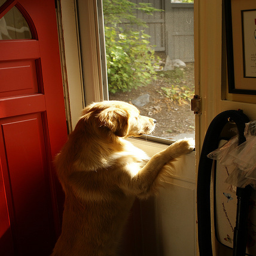
A large dog standing up to a window.
A dog standing on his back legs looking out of a screen door.
a large dog is staring out of a window
A dog is standing on his hind legs looking out the window on a screen door.
A yellow dog is standing up against a screen door and looking out.